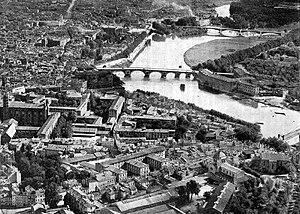
Toulouse en 1935.
Toulouse, est une commune du Sud-Ouest de la France. Capitale au Vᵉ siècle du royaume wisigoth, une des capitales du royaume d'Aquitaine, capitale du comté de Toulouse fondé en 852 par Raimond Iᵉʳ et capitale historique du Languedoc, elle est aujourd'hui le chef-lieu de la région d'Occitanie, du département de la Haute-Garonne, et le siège de Toulouse Métropole. Elle était également le chef-lieu de l'ancienne région Midi-Pyrénées jusqu'à sa disparition au 1ᵉʳ janvier 2016.